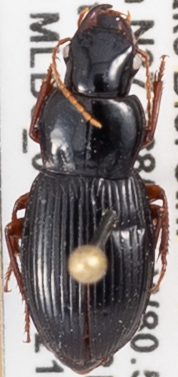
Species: Harpalus spadiceus
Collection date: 2021-06-01
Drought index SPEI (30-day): -1.85
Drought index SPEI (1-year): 0.678
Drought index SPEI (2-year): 1.45